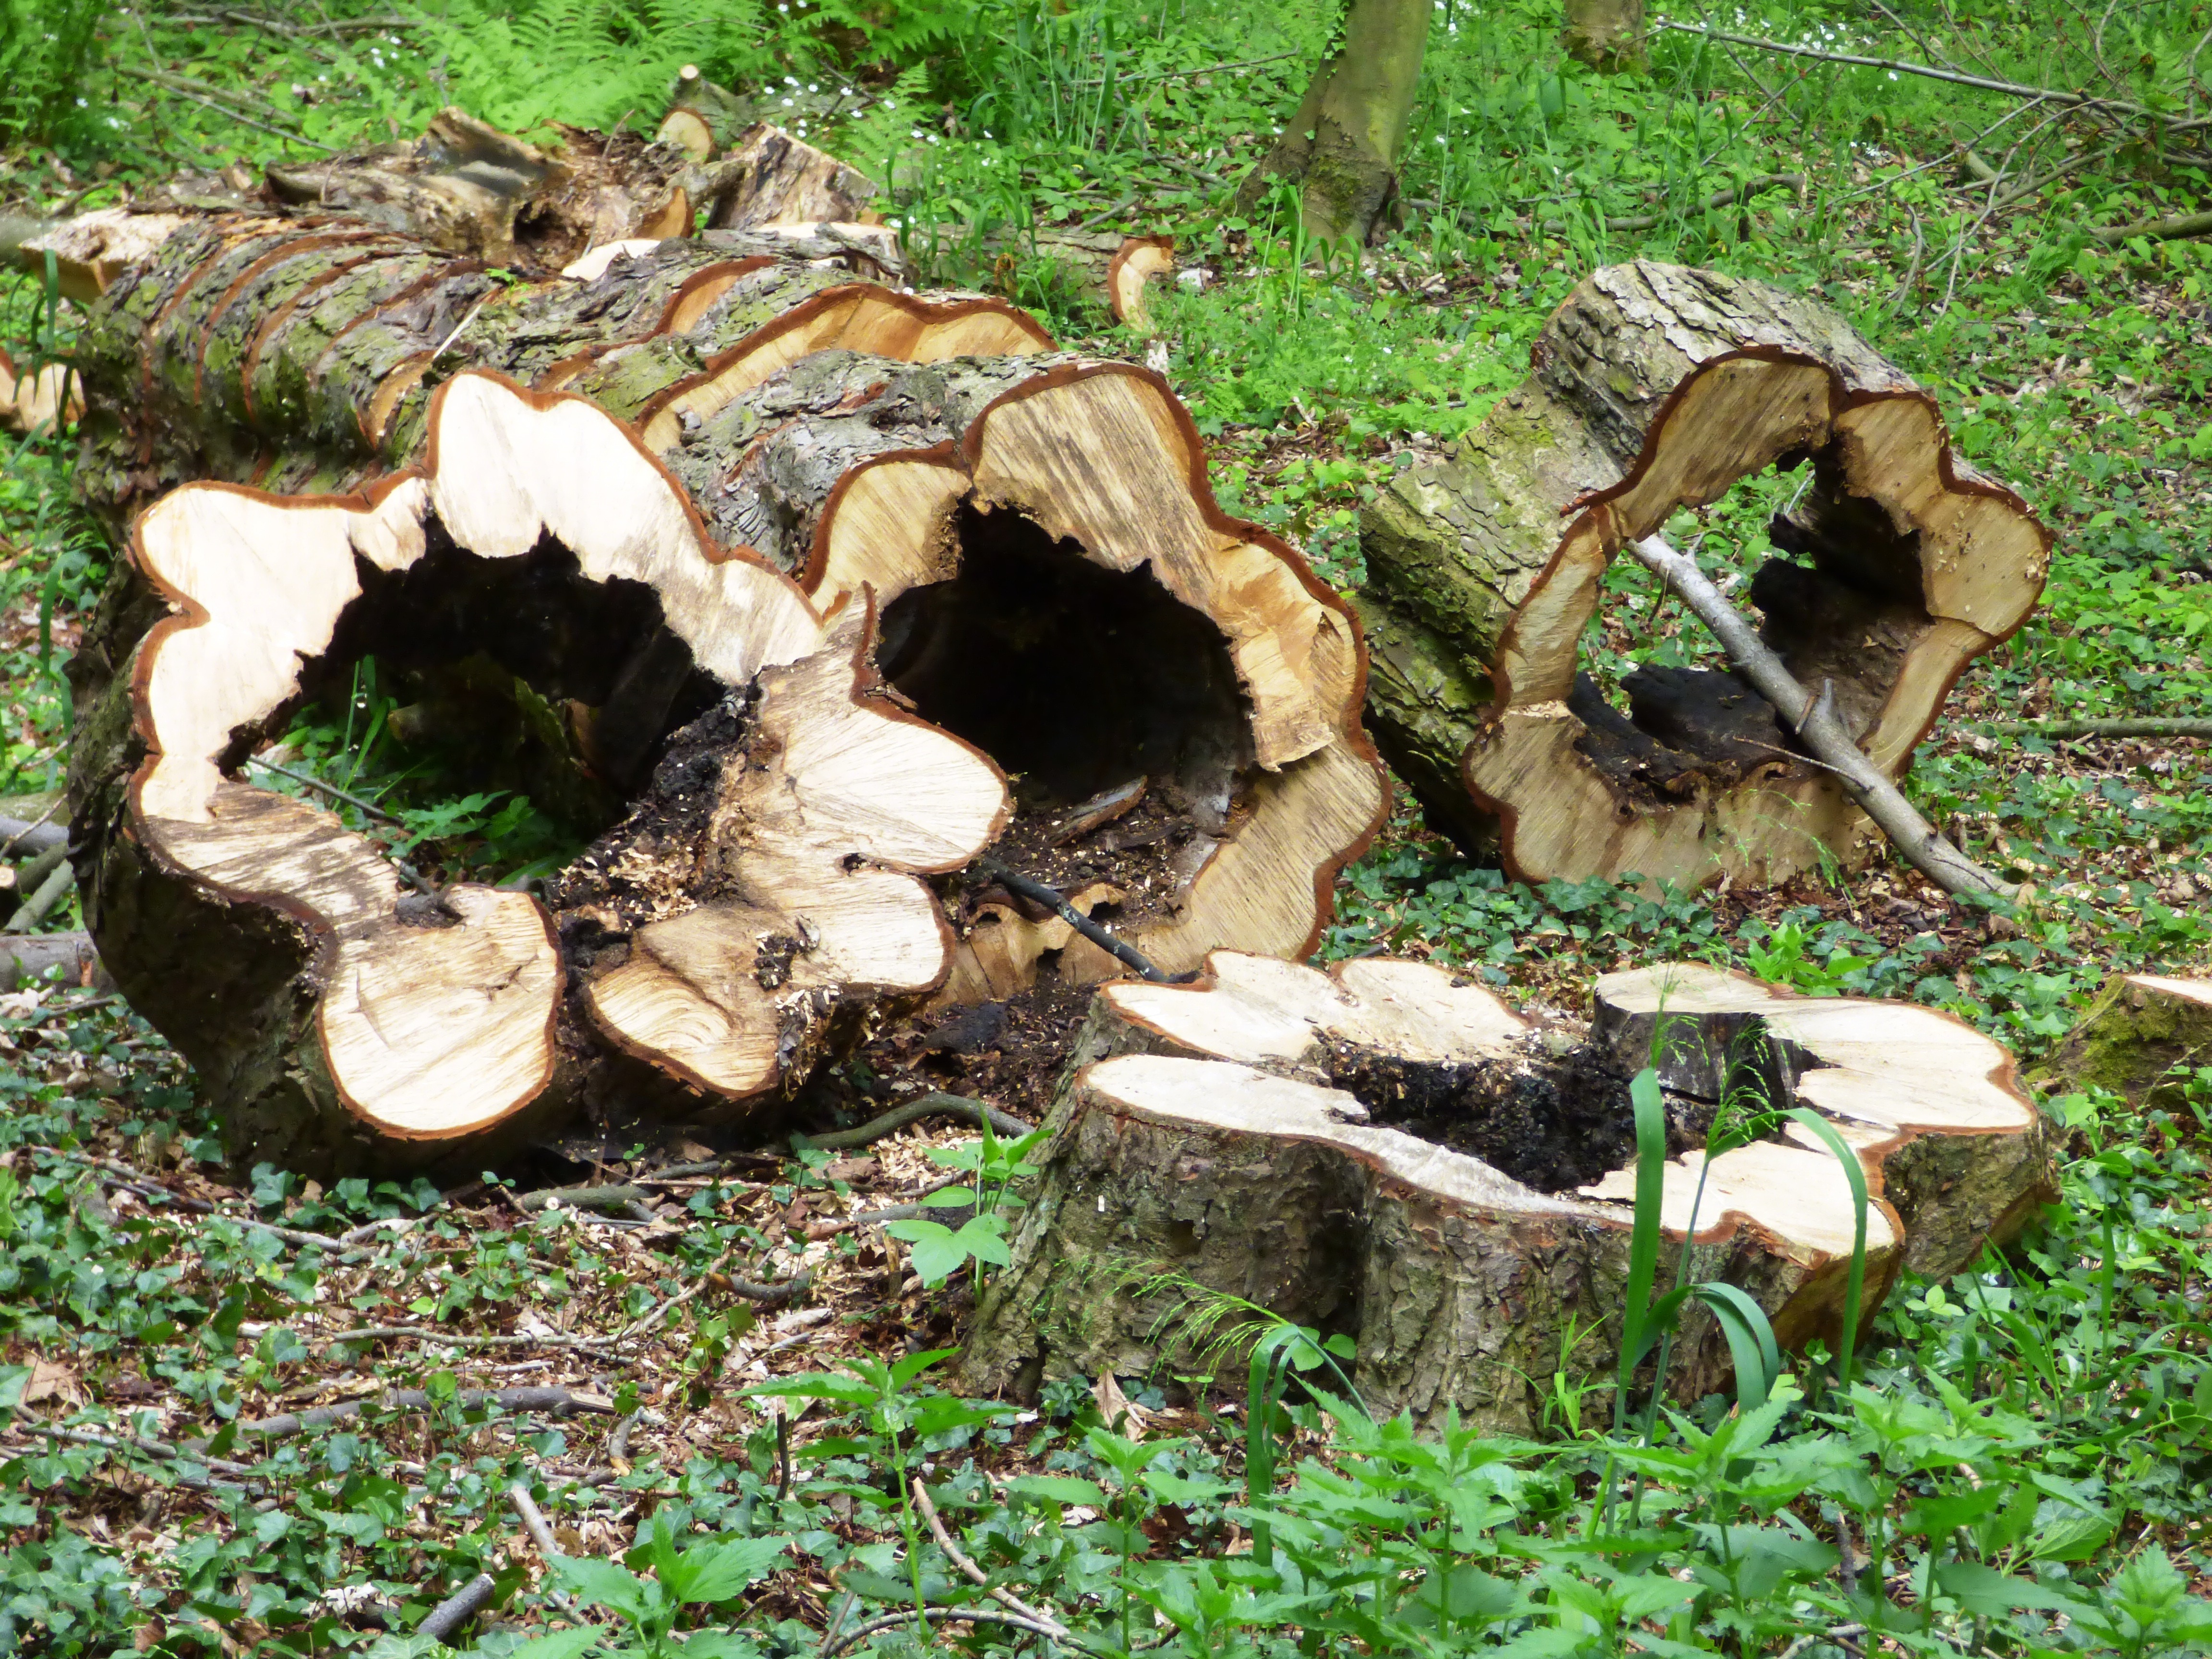
tree, forest, plant, wood, leaf, flower, trunk, pond, soil, fungus, woodland, tree stump, konary, woody plant